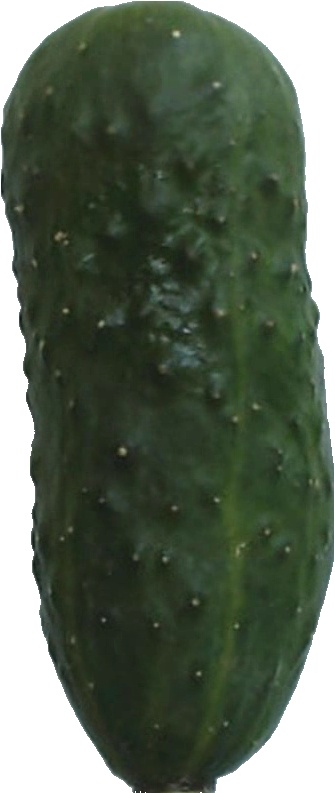
Label: cucumber_1